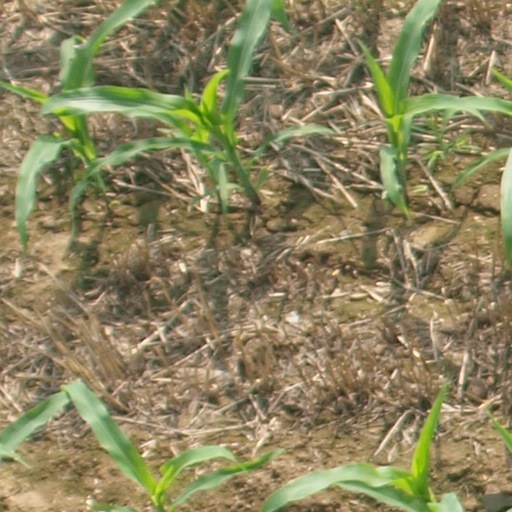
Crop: maize; corn